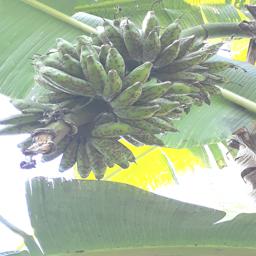
Label: BANANA FRUIT- SCARRING BEETLE